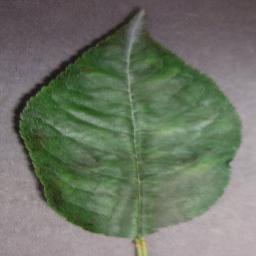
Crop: cherry
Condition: (including_sour)_powdery_mildew